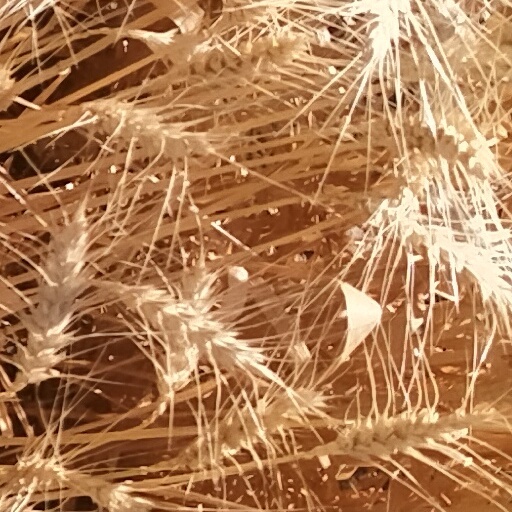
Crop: wheat